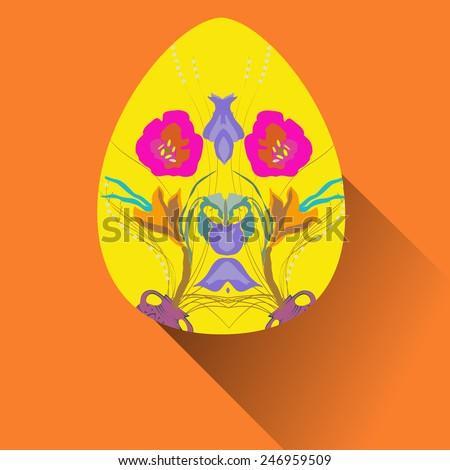
yellow easter egg with floral ornaments on an orange background .